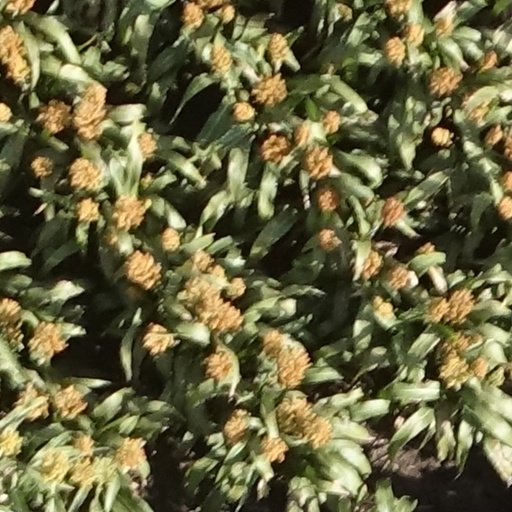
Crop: sorghum